Secondary education in Italy

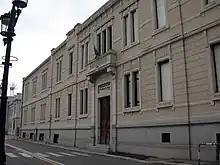
A high school in Empoli, the "istituto tecnico economico Raffaele Piria"

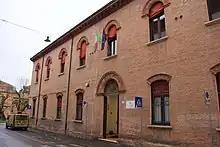
A high school in Ferrara, the istituto professionale Luigi Einaudi

The education given in an "istituto tecnico" (technical) offers both a wide theoretical and practical education and a highly qualified technical specialization in a specific field of studies (e.g.: economy, humanities, administration, law, accountancy, tourism, information technology), often integrated with a three-six months internship in a company, association or university, during the fifth and last year of study.